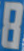
Number: 8